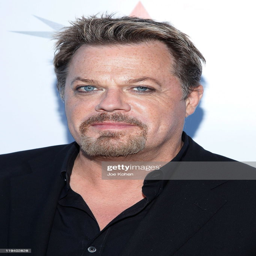
comedian attends the premiere screening .